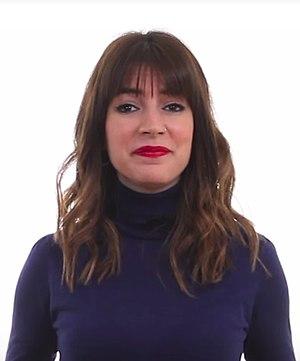
Ana Belén Terrón Berbel, née le 7 novembre 1983, est une femme politique espagnole membre de Podemos.